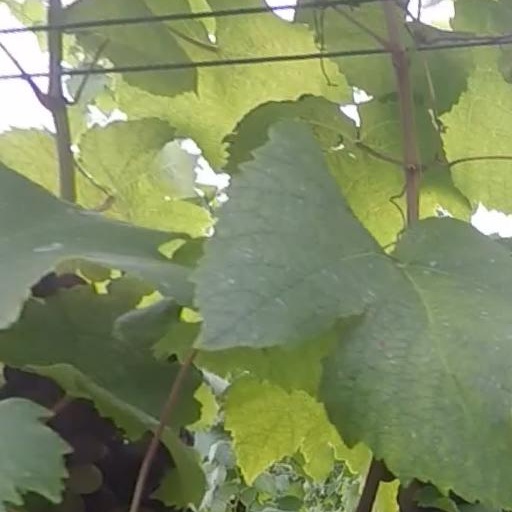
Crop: grape